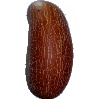
Label: Cucumber Ripe 1